Taxonomy of commonly fossilised invertebrates

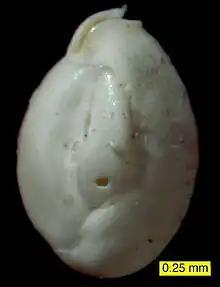
"Quinqueloculina", a foraminiferan (a type of protist) from Donegal Bay, Ireland.

Eukaryotes are cellular organisms bearing a central, organized nucleus with DNA.